Major League Baseball Authentication Program

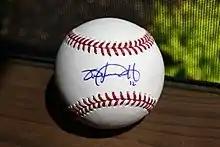
Baseball autographed by Juan Lagares

Usually the MLB Authentication Program authenticates items used during baseball games, with baseballs and baseball bats being the most common. Other game-used items which are authenticated include "player jerseys, locker tags, lineup cards, the pitching rubber, home plate, broken bats", and base pads. Any player can request that any item be authenticated, with the request usually being passed to the authenticators by the relevant clubhouse manager.